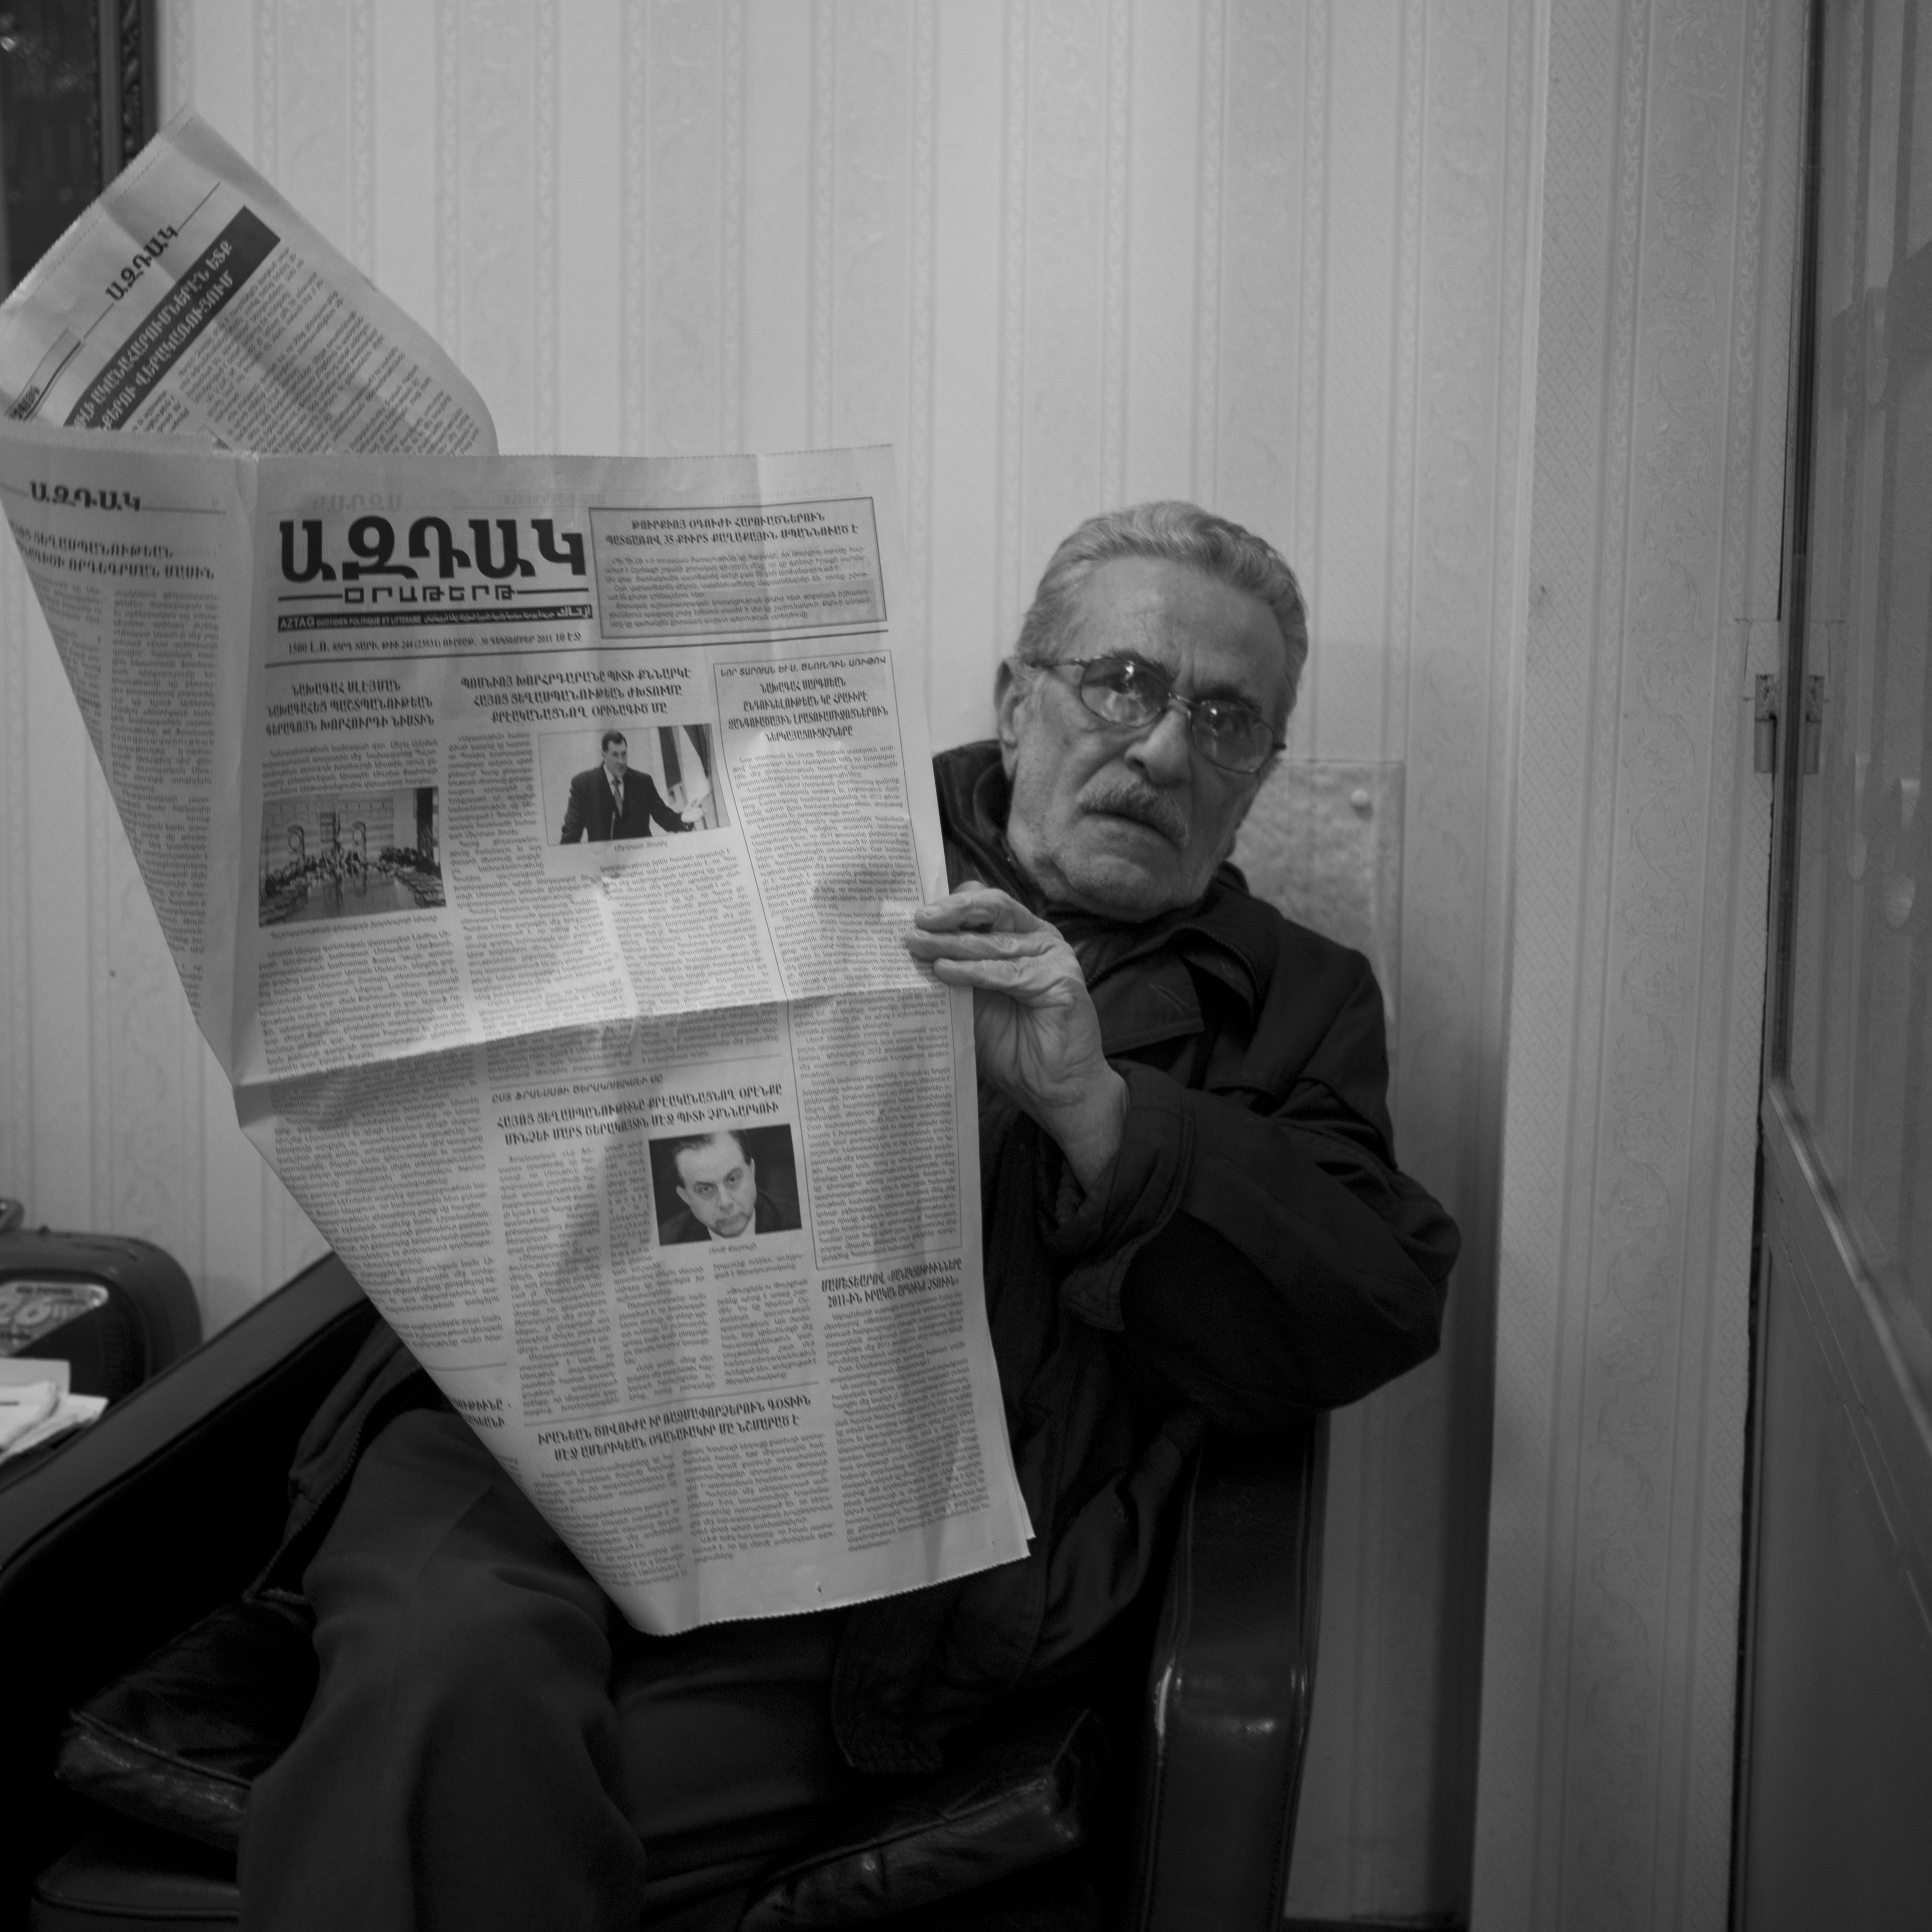
black and white, white, street, photography, ebook, training, black, monochrome, streetphotography, flickr, thomas, video, olympus, photograph, snapshot, omd, fuji, leica, monochrom, leuthard, hcb, thomasleuthard, monochrome photography